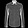
Label: Shirt